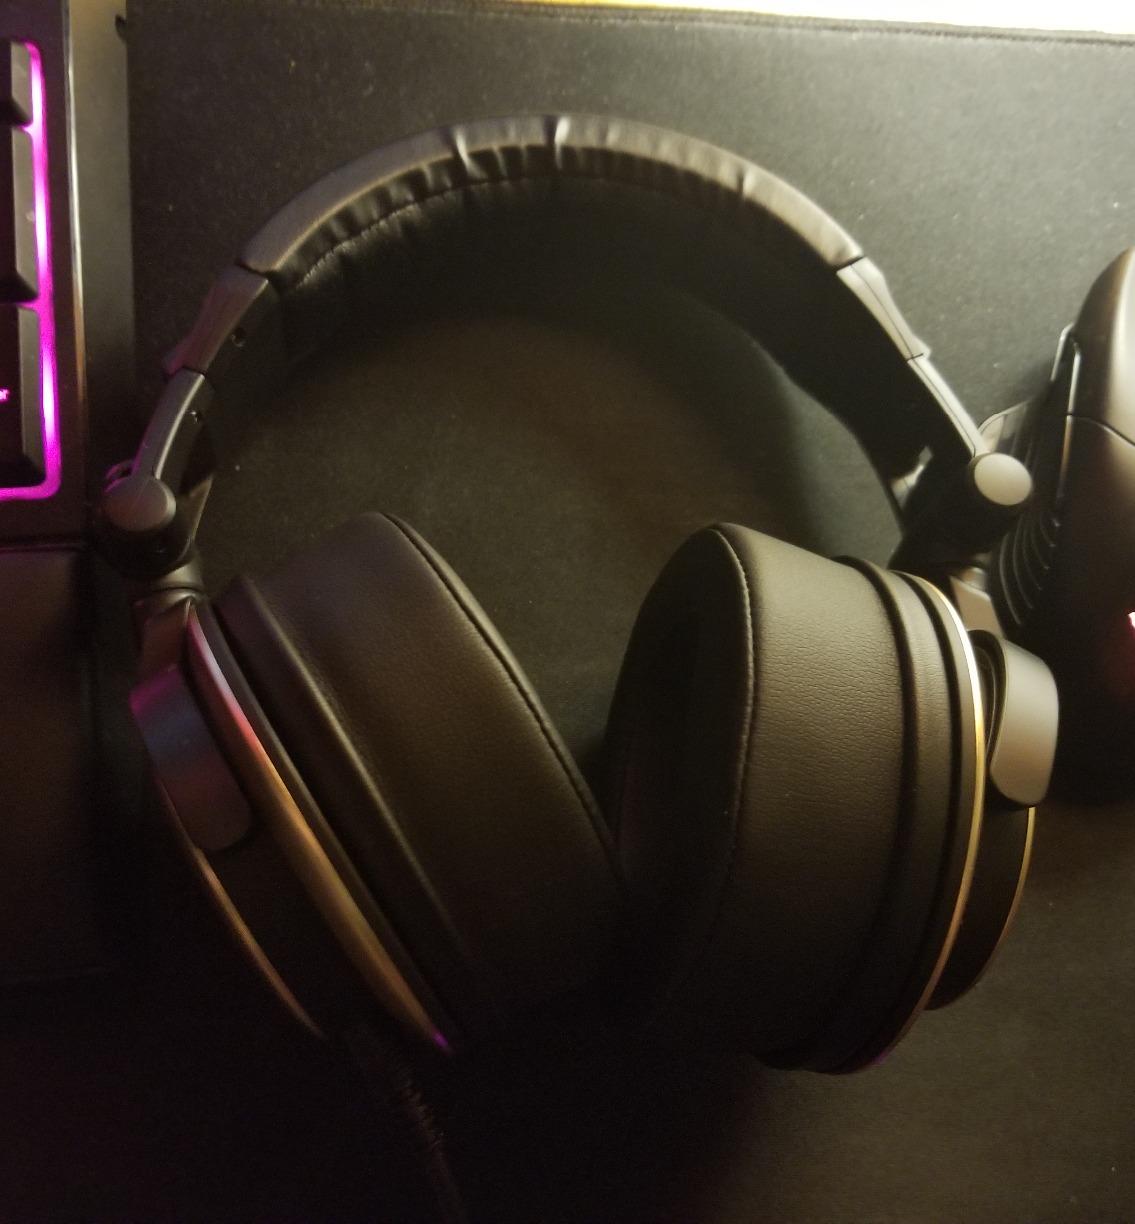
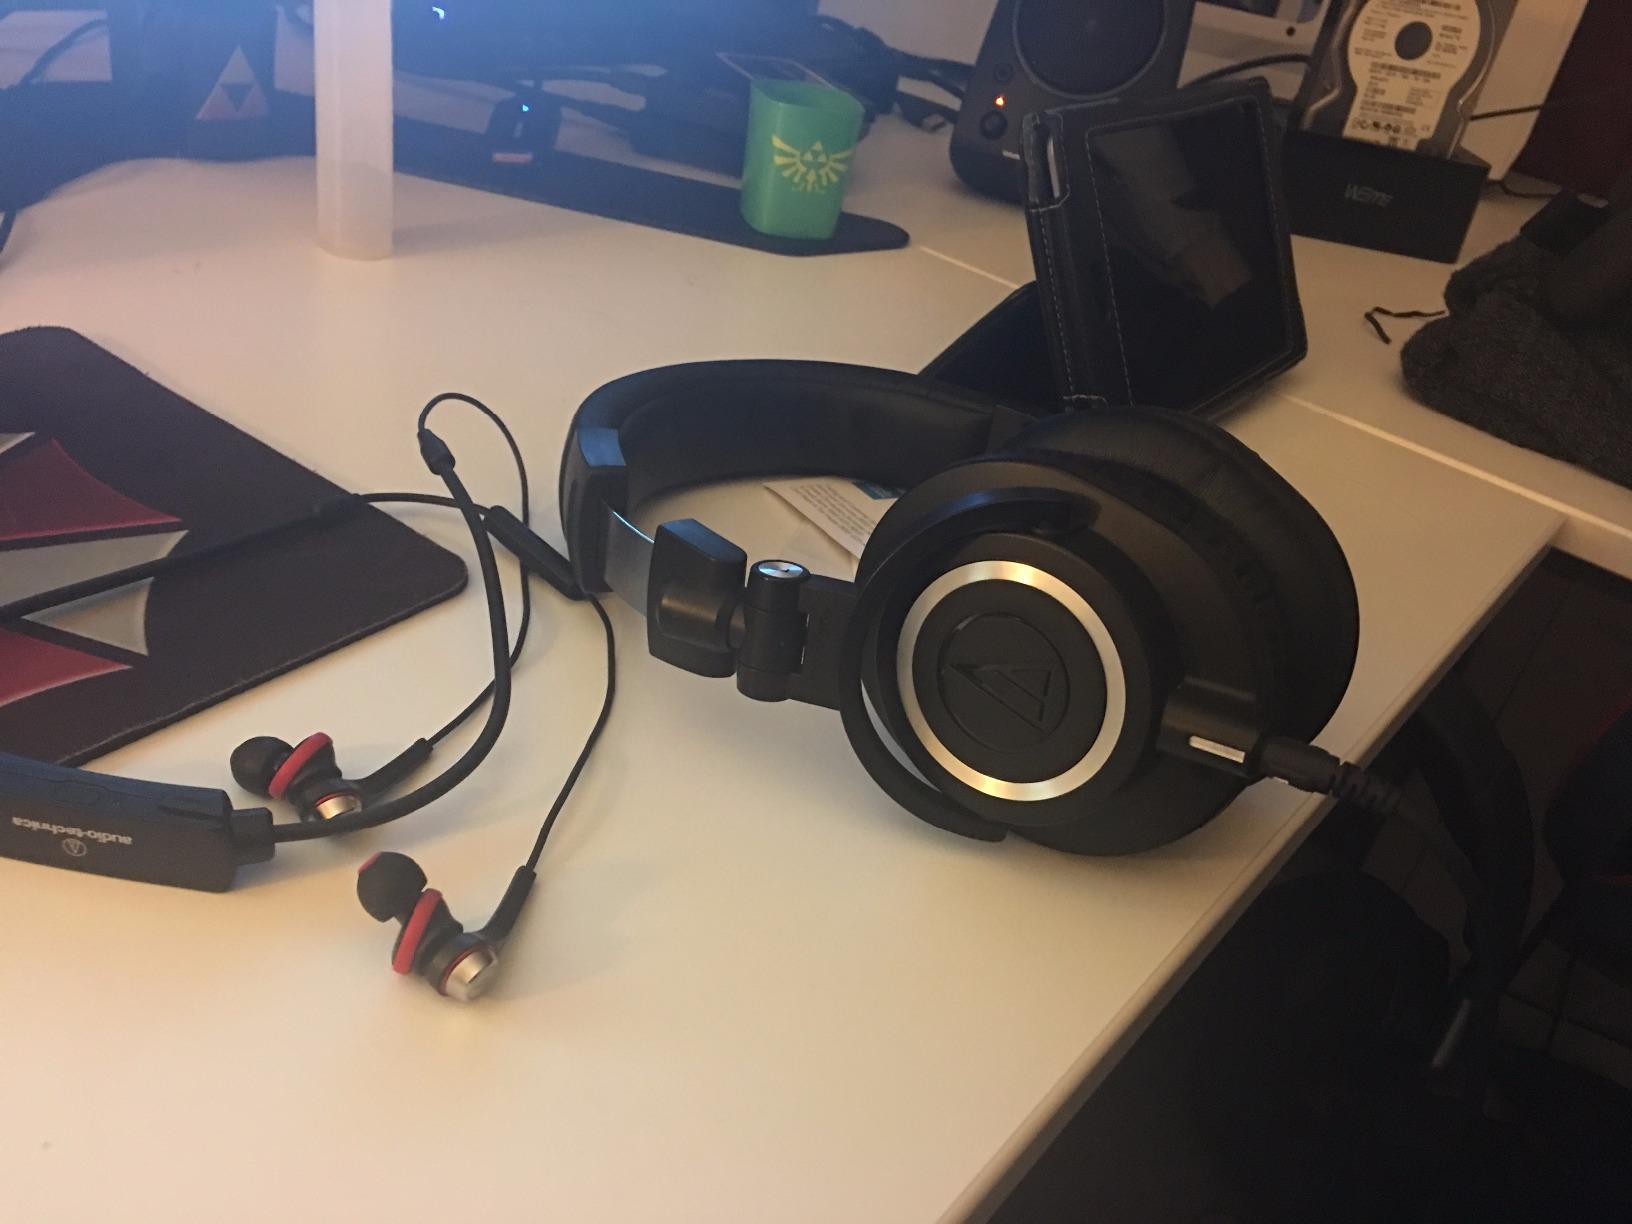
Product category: headphones
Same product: no